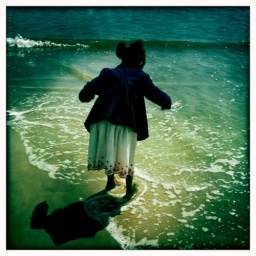
Little girl in Easter dress